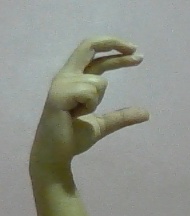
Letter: thal